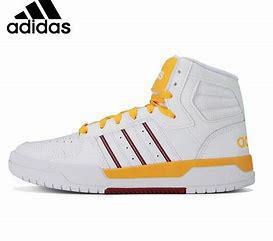
Brand: adidas
Model: NEO Entrap Mid Skate